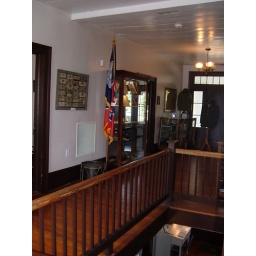
The view of the second floor of the house. The double doors open to the balcony in front of the house.